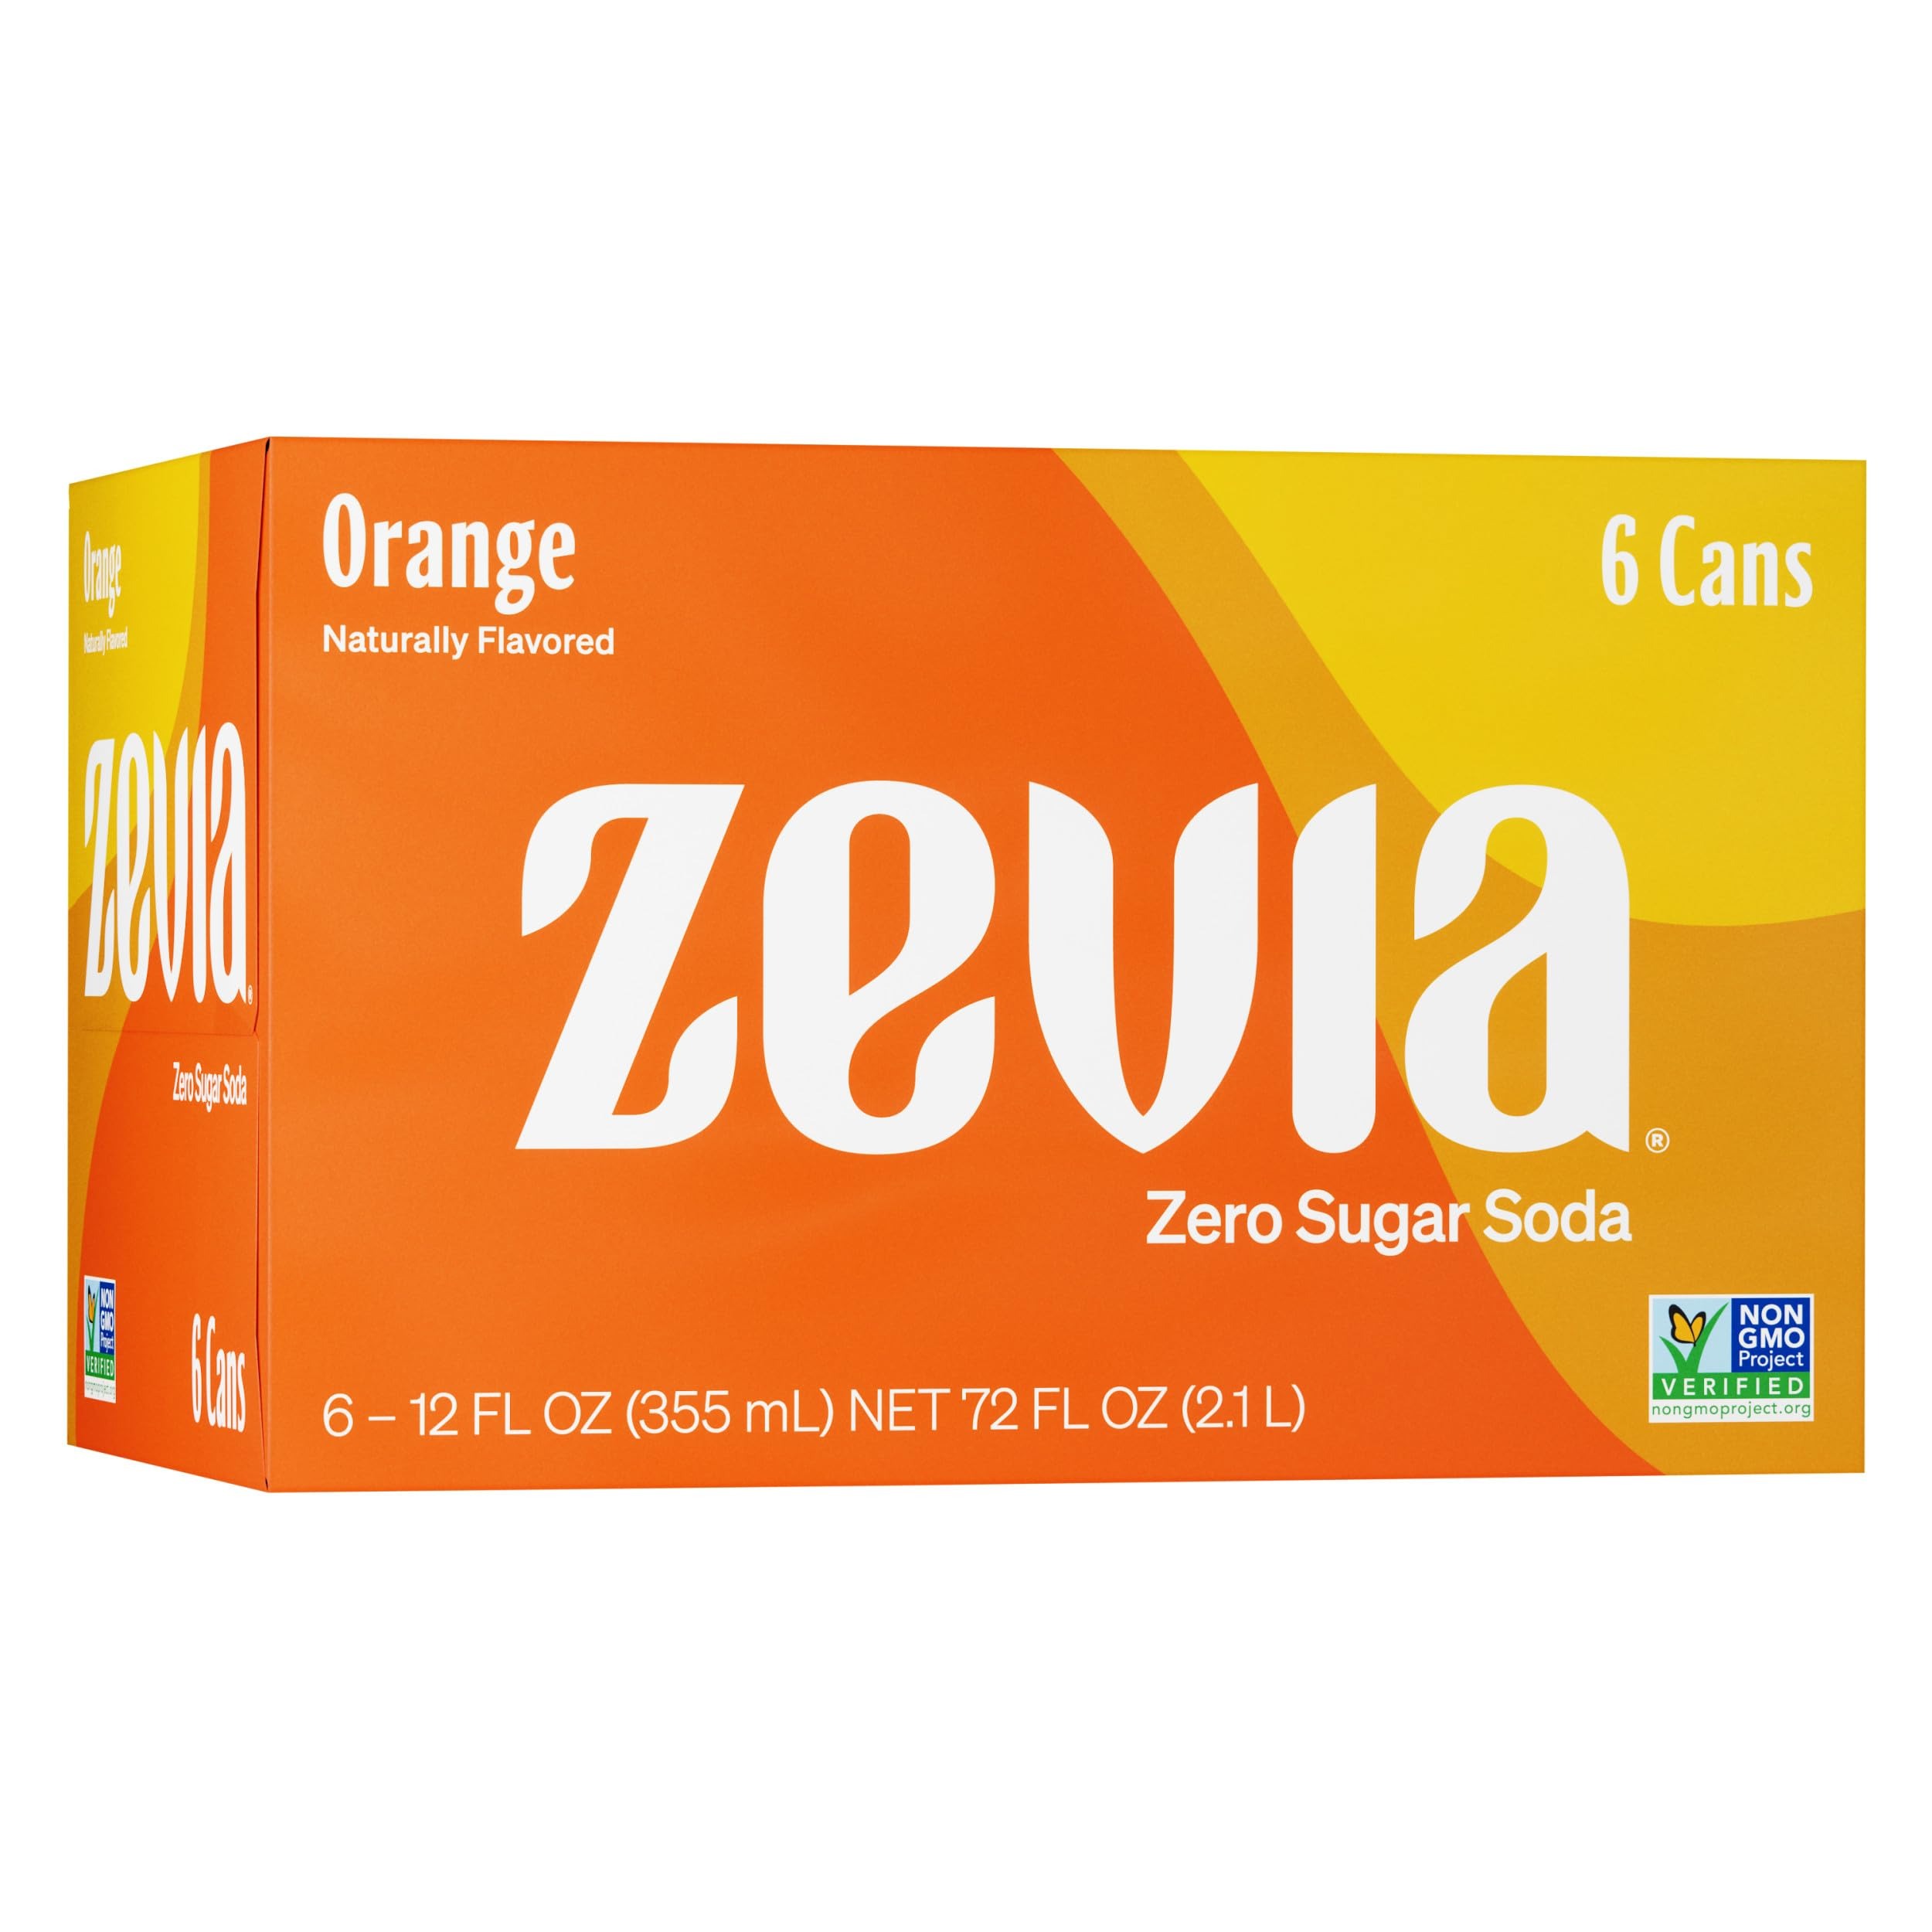
Item Name: Zevia Zero Calorie Soda, Orange, 12 Ounce Cans (Pack of 6)
Bullet Point 1: Zevia Orange Diet Soda: Clear in color and orange on flavor, our orange soda is like biting into your favorite piece of citrus; This stevia sweetened orange soda might just replace your morning OJ
Bullet Point 2: Better For You Alternative: Sweetened with plant-derived stevia leaf extract and available in 15 delicious flavors, Zevia sodas are naturally sweetened for you and your entire family to enjoy
Bullet Point 3: Real Ingredients: We use only real, plant-based ingredients, so all of our beverages are Non-GMO Project Verified, gluten-free, Kosher, vegan, and free of added color, artificial sweeteners and sodium
Bullet Point 4: Zero Sugar, Zero Calorie: Zevia offers a platform of naturally sweetened products that include a variety of flavors across Soda, Energy Drinks, Organic Tea, Mixers, Kidz drinks, and Sparkling Water
Bullet Point 5: Zevia's Mission: We feel strongly about the global health challenges from excess sugar intake and address it with a broad portfolio of delicious zero sugar, zero calorie, naturally sweetened beverages
Value: 72.0
Unit: Fl Oz

Price: 8.01